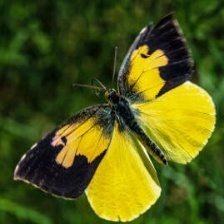
Species: SOUTHERN DOGFACE
Butterfly family (ImageNet category): sulphur_butterfly